Christ Enthroned (Cima da Conegliano)

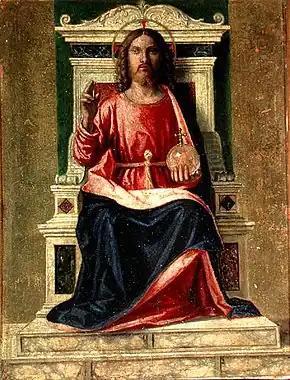

Christ Enthroned is a tempera on panel painting with gold leaf background by Cima da Conegliano, painted before 1505. Christ is seated on a marble throne, two fingers of his right hand raised in a benediction, and the left hand holding a globus cruciger. It measures and was initially part of a larger altarpiece, probably its predella. It was owned by Friedrich von Pourtalès then Osip Braz, and was seized from the latter by the Soviet state on the October Revolution and assigned to the Hermitage Museum. It was transferred to the Pushkin Museum in Moscow in 1928, where it still hangs.